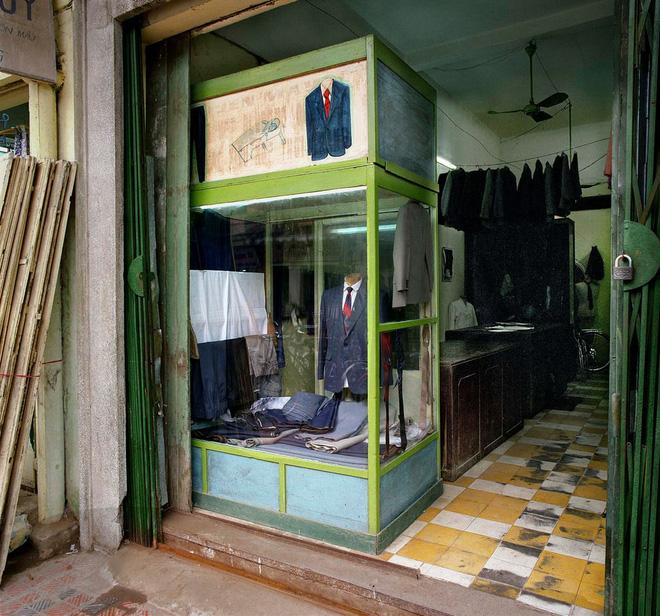
có một chiếc chiếc áo màu xám được treo trong tủ